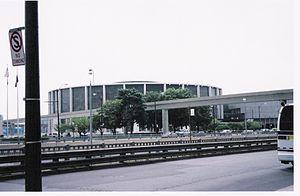
Le Salon international de l'automobile d'Amérique du Nord ou NAIAS, anciennement Detroit Auto Show, appelé communément le « salon de Détroit », est le plus important salon automobile d'Amérique du Nord. Il se tient chaque année au mois de janvier à Détroit, Michigan, aux États-Unis jusqu'en 2019, puis au mois de juin à partir de 2020, pour éviter la concurrence du Consumer Electronics Show de Las Vegas qui se déroule en janvier au Nevada.